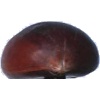
Label: Chestnut 1